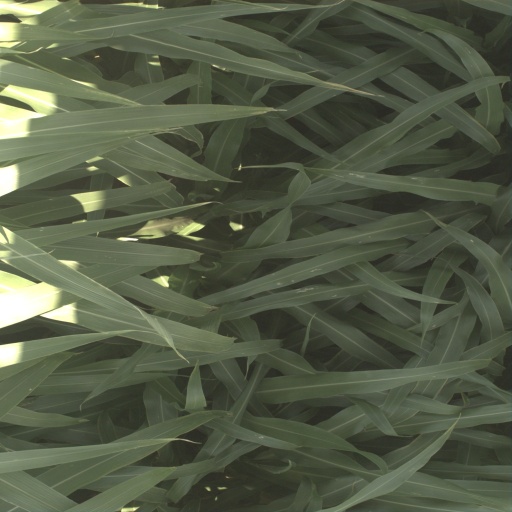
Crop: sorghum